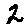
Label: 2